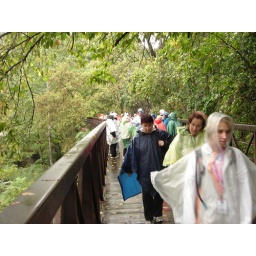
This is walking across the bridge through a beautiflu park in Philly.